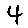
Label: 4